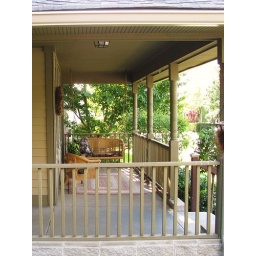
This is a front porch on a home in Indianapolis next door to a good friend.